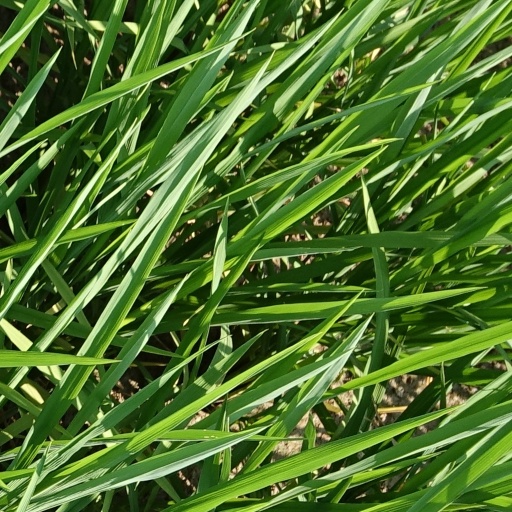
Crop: rice